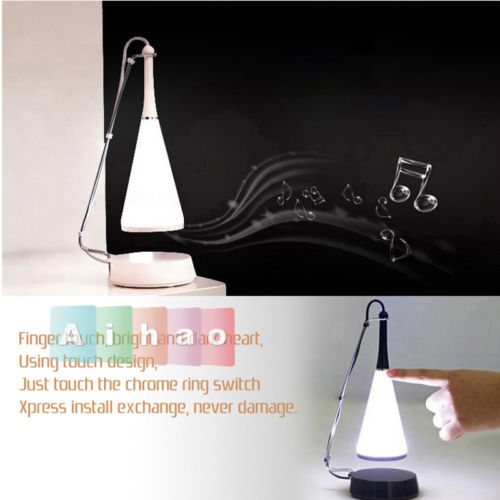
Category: lamp